Showa University

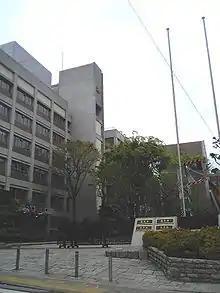
Showa Medical University

Despite similar names, the university has no affiliation with Showa Women's University or Showa Academia Musicae.